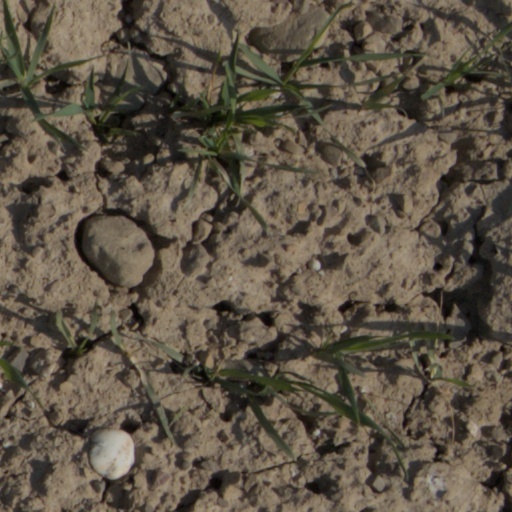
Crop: wheat